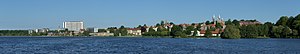
Viborg
"Viborg er en af de ældste byer i Danmark. Byen har 40.778 indbyggere og ligger centralt i Midtjylland ved Hærvejen. Byen er delt op af to søer, Søndersø og Nørresø. Byens navn, som gennem tiderne er skrevet som Wiborg, Wibjerg, Wibiærgh, Wybærgh, Wiburgh og på latin Wibergis, hentyder til et indviet sted til gudsdyrkelse og til byens beliggenhed højt i terrænet. Viborg betyder således ""det hellige sted på bakken"".